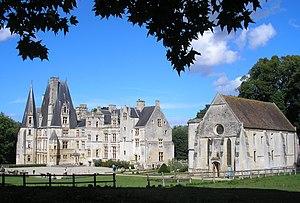
Fontaine-Henry (Normandie, France). Le château et la chapelle.
Le château de Fontaine-Henry est situé dans la commune de Fontaine-Henry, dans le département français du Calvados, en région Normandie.
Fontaine-Henry est une commune française, située dans le département du Calvados en région Normandie, peuplée de 466 habitants.